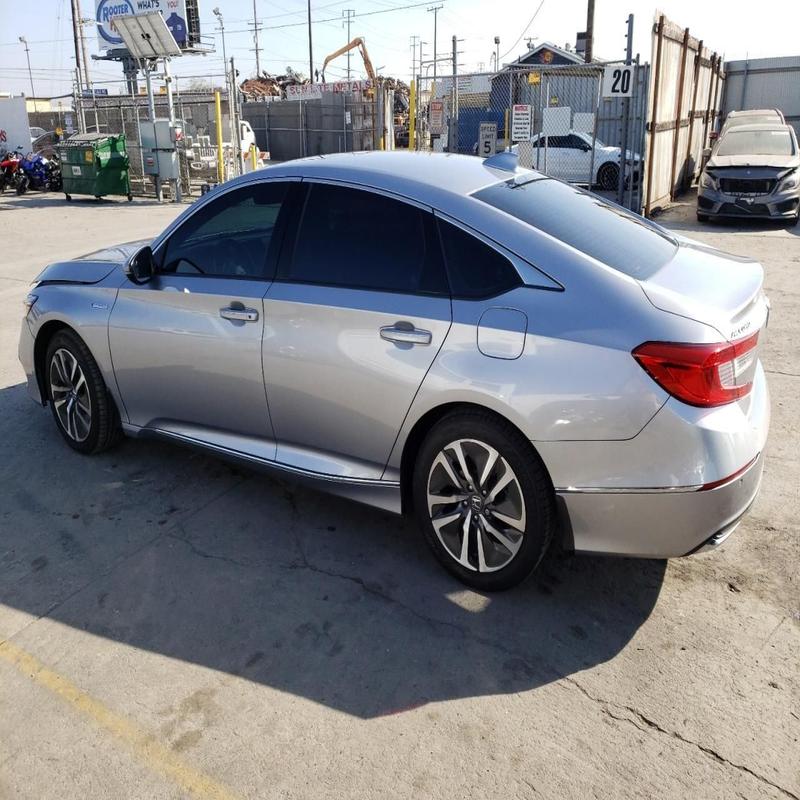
Aucun dommage détecté.
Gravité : aucun